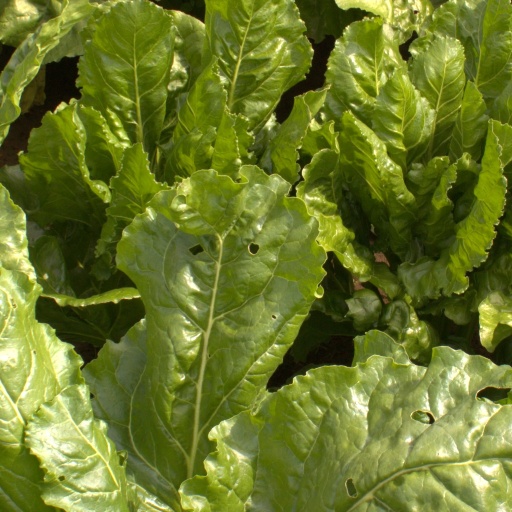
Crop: sugar beet